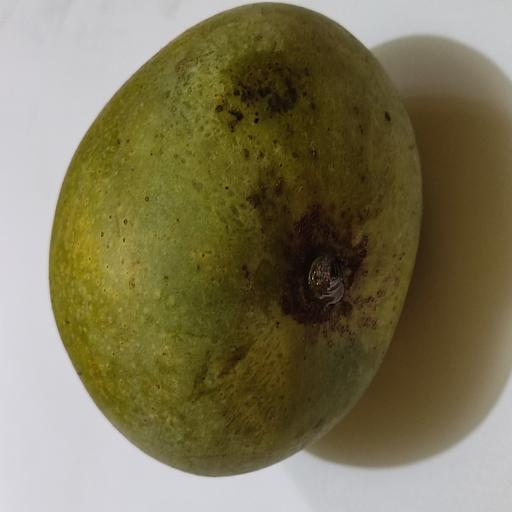
Crop type: Mango_Himsagar